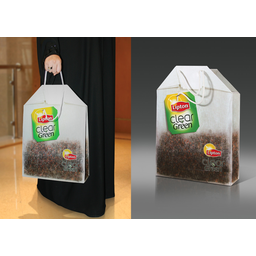
Label: trash